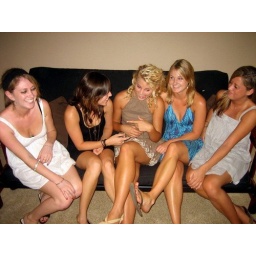
having fun in da blue house